Edward Hamer House

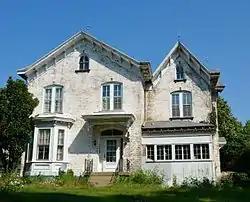

The Edward Hamer House is a historic house located at 200 West 2nd Street in Vermont, Illinois. Businessman Edward Hamer had the house built for himself and his wife in 1871. The house has an Italianate design and is one of two Italianate homes in Vermont with a front-facing gable. Both of the house's gables are steep and feature decorative brackets along the cornice. The front entrance is topped by a decorative hood with braces and paired brackets. A three-sided bay window with matching brackets projects from the first floor next to the entrance; the house's remaining windows are tall, narrow, and topped by segmental arches.